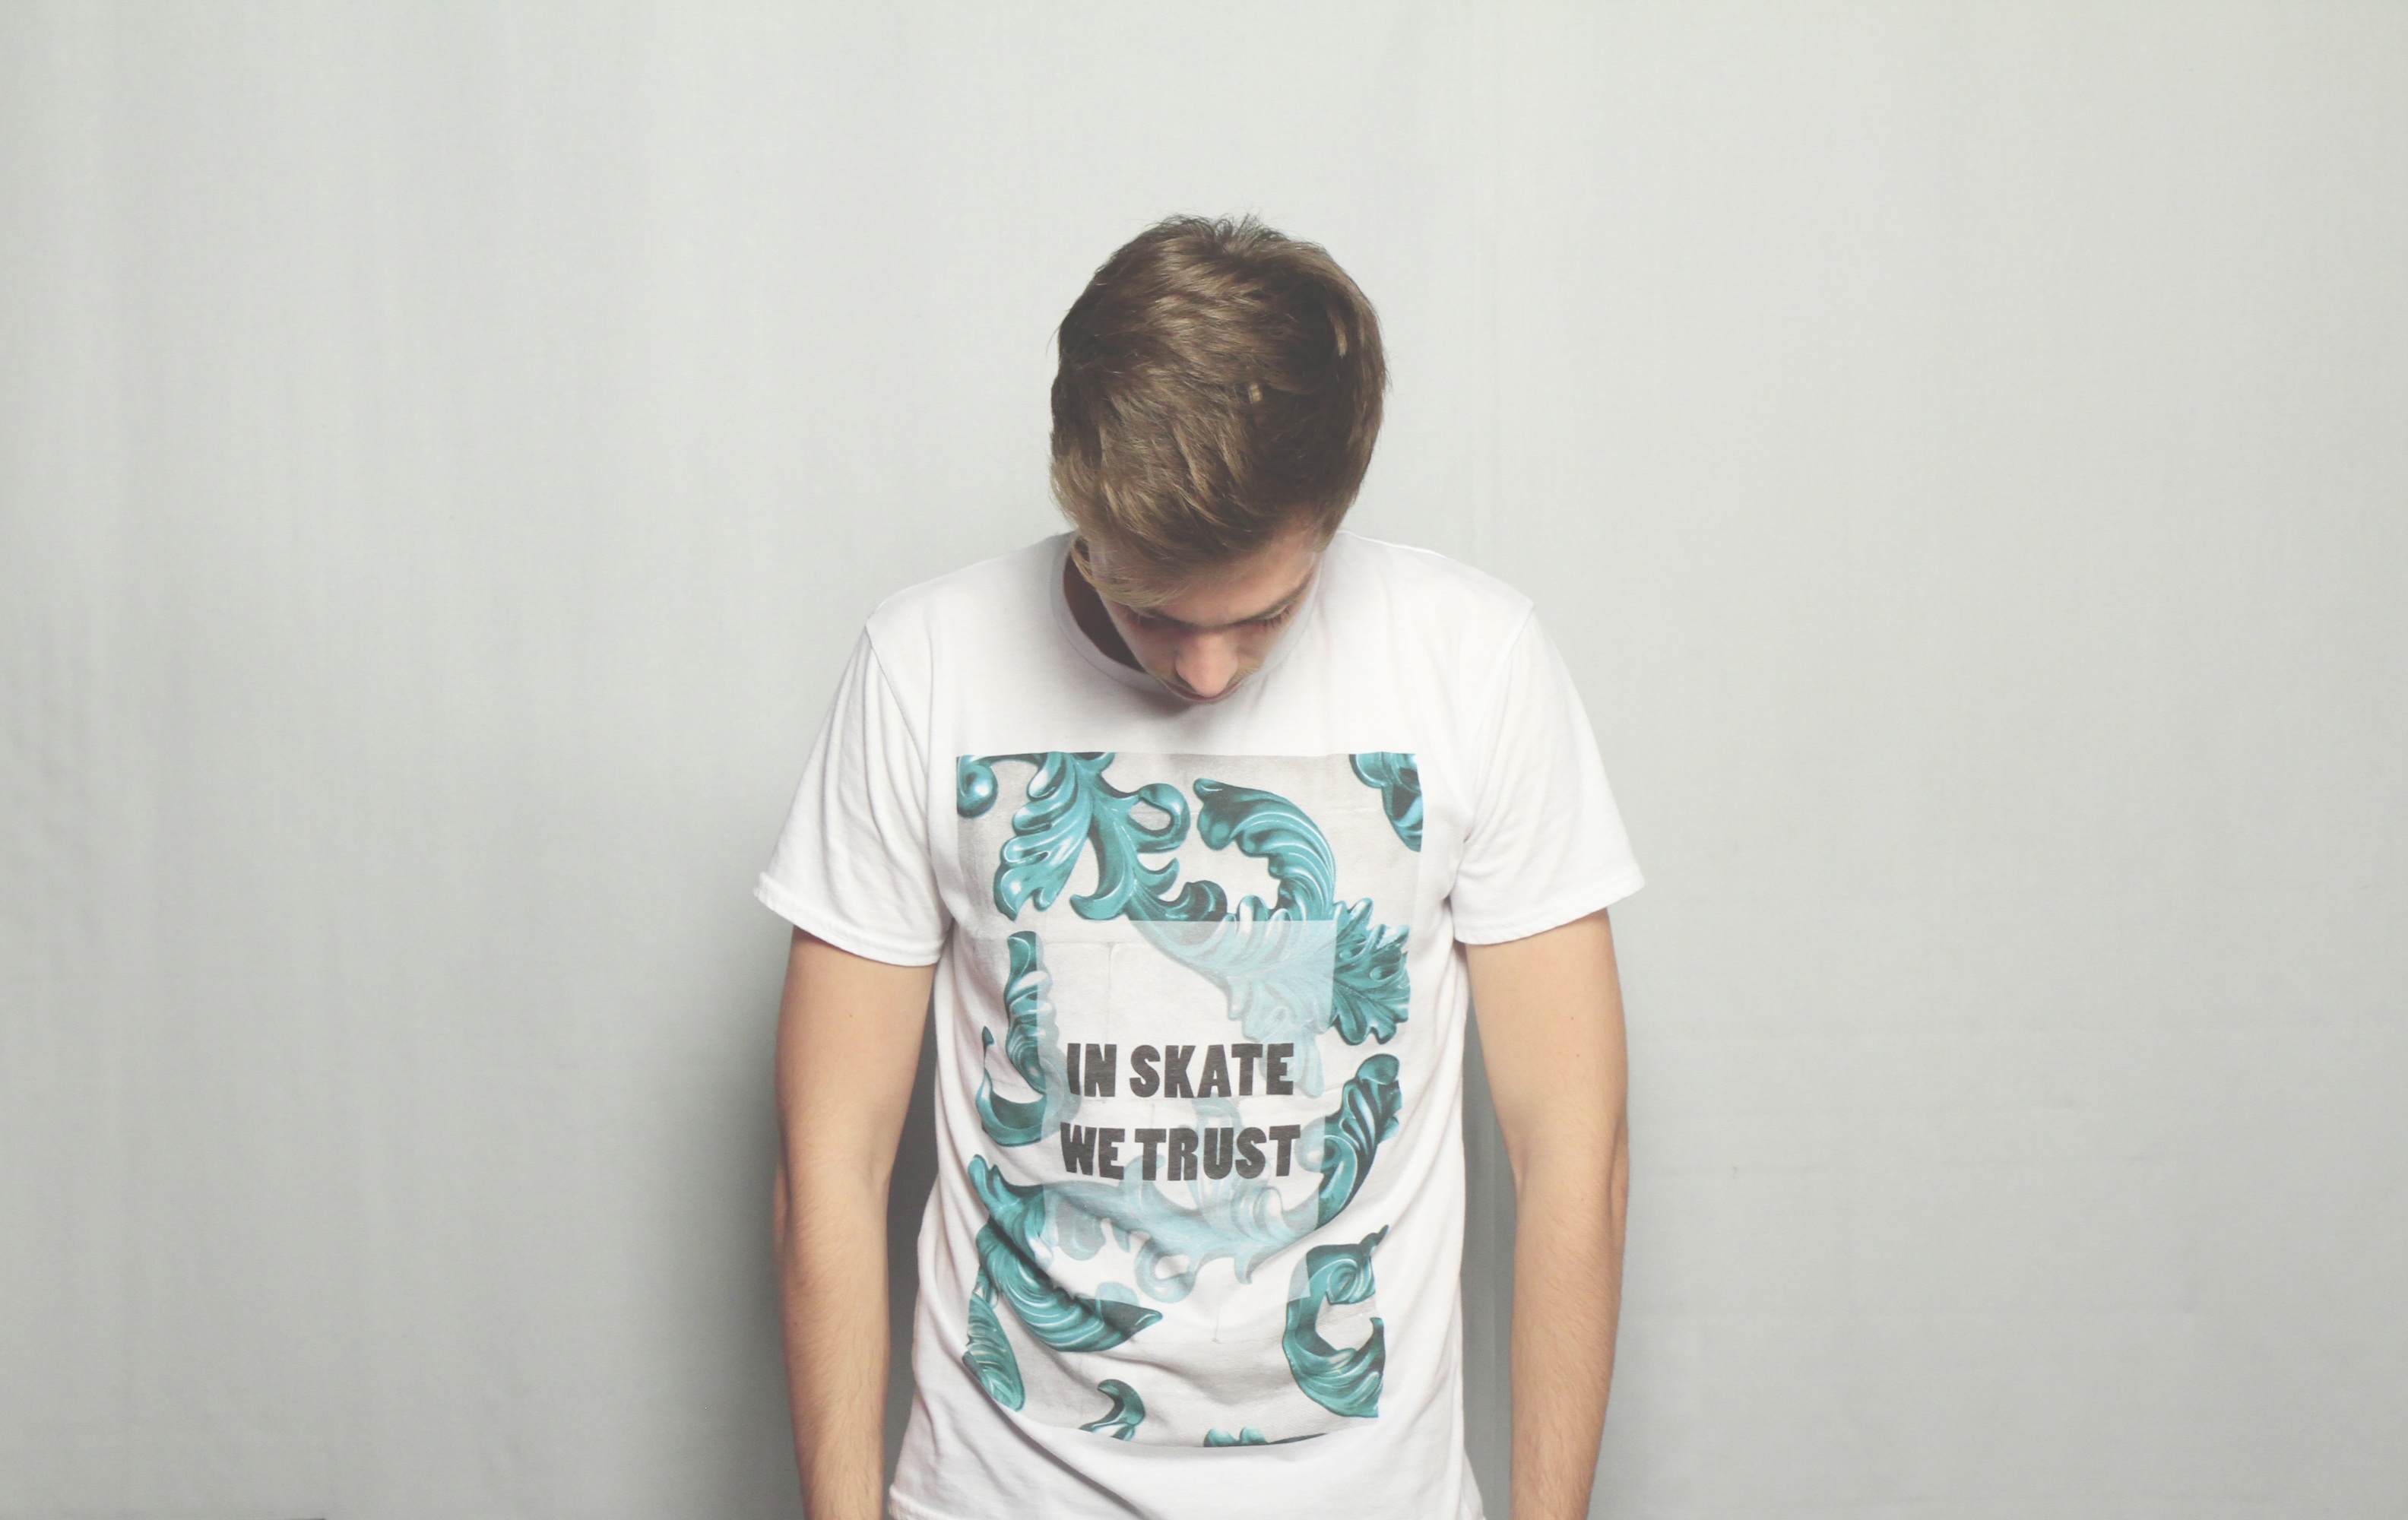
white, spring, blue, clothing, brand, moustache, sleeve, photo shoot, t shirt